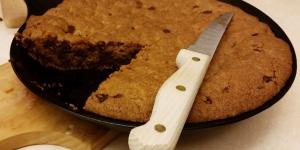
galleta gigante en sarten